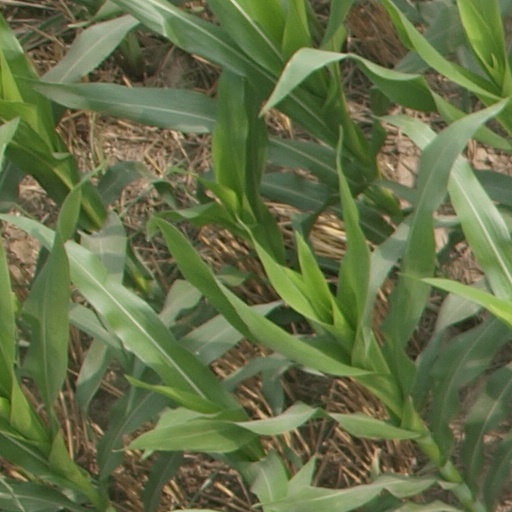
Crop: maize; corn